System administrator

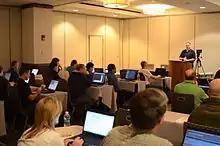
A man speaking from a podium to a room of people with laptop computers

Most employers require a bachelor's degree in a related field, such as computer science, information technology, electronics engineering, or computer engineering. Some schools also offer undergraduate degrees and graduate programs in system administration.